Mihail Sadoveanu

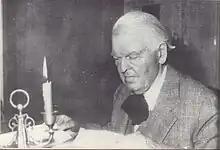
An elderly Sadoveanu sitting in front of his desk

The final part of Sadoveanu's creation also comprises a series of pieces where the narrative approach was, according to Crohmălniceanu, "corrected" to show his favorite recluse type won over by the new society. In essence, Ungureanu argues, the new style that of "reportage and plain information, adapted to orders coming from above". Such works include the 1951 "Nada Florilor" ("The Flowers' Lure") and "Clonț-de-fier" ("Iron Bucktooth"), alongside an unfinished piece, "Cântecul mioarei" ("Song of the Ewe"). In "Nada...", the peasant boy Culai follows his hero, tinsmith Alecuțu, into factory life. "Clonț-de-fier", an ideologized retake on "Demonul tinereții", is about a monk returning from seclusion into the world of workers, where the landscape is reshaped by large-scale construction works. According to Ungureanu, it also shows Sadoveanu's universe stripped of "all its deep meanings." While their author came to personify the new cultural guidelines, Sadoveanu's previous books, from "Frații Jderi" to "Baltagul", were subject to communist censorship. Various statements contradicting the ideological guidelines were cut out of new editions: the books in general could no longer include mentions of Bessarabia (a region first incorporated into the Soviet Union by a 1940 occupation) or Romanian Orthodox beliefs. In one such instance, censors of "Baltagul" removed a character's claim that "the Russian" was by nature "the drunkest of them all, [...] a worthy beggar and singer at the fairs."